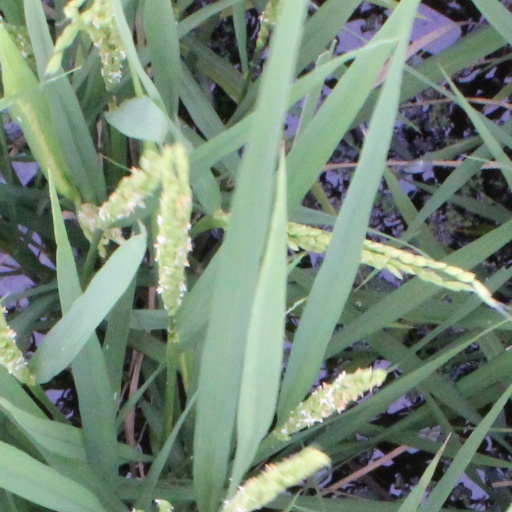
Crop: rice